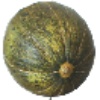
Label: melon_piel_de_sapo